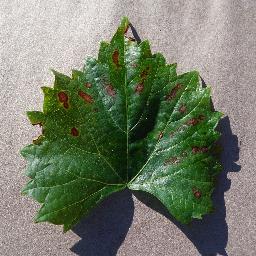
Label: Grape___Esca_(Black_Measles)